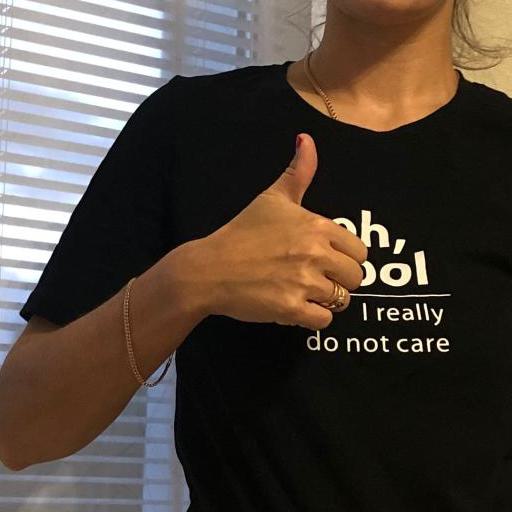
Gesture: like